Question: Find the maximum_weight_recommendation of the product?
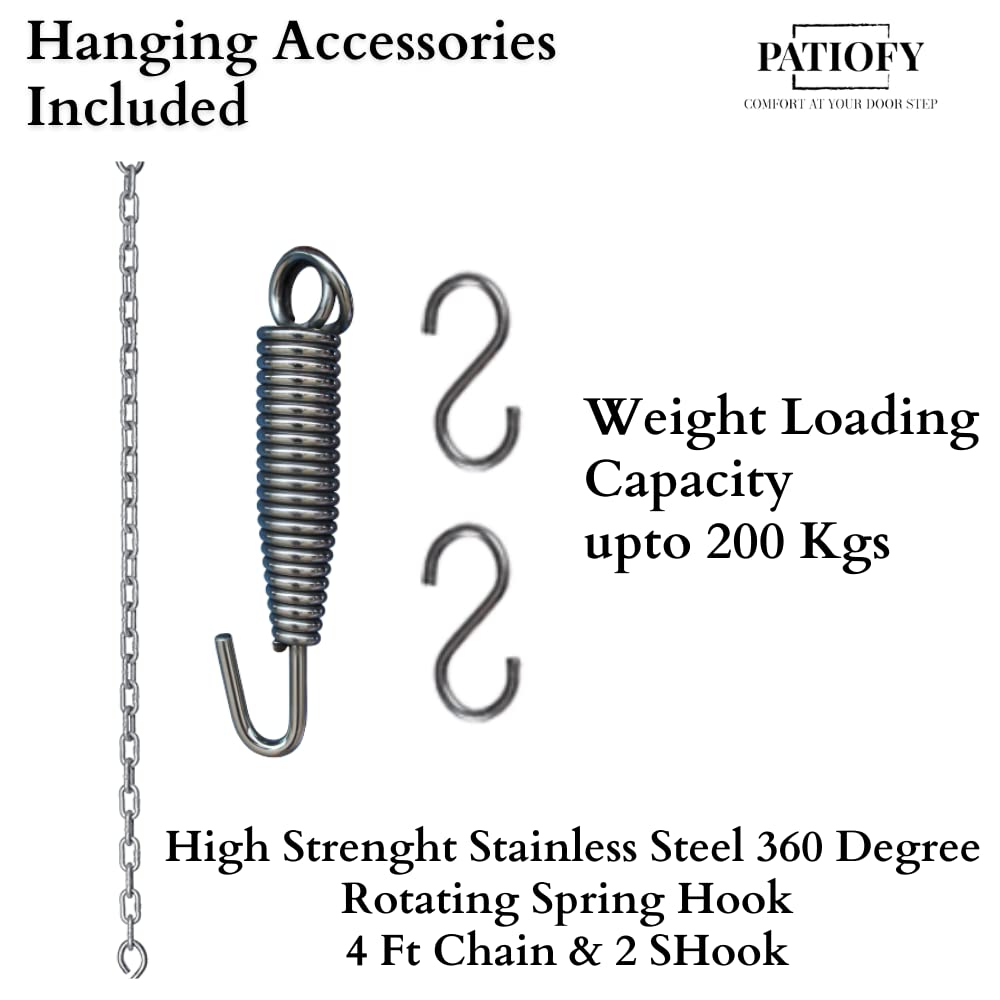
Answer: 200 kilogram